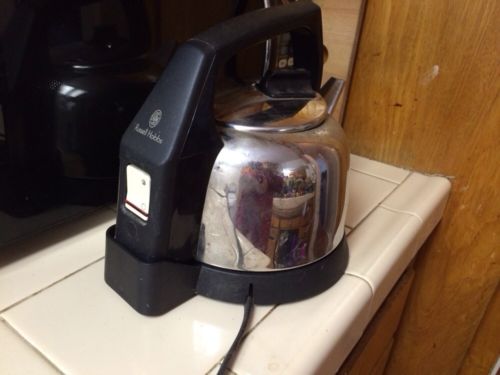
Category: kettle